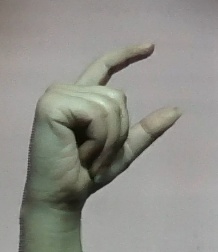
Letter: dal